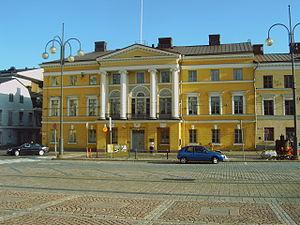
Cette Liste des bâtiments historiques d'Helsinki est non exhaustive et répertorie les plus anciens bâtiments du centre d'Helsinki datant du milieu du XVIIIᵉ siècle.
Aleksanterinkatu est une rue principale d'Helsinki en Finlande.
La maison Bock est l'un des bâtiments de style néoclassique de la place du Sénat à Helsinki.